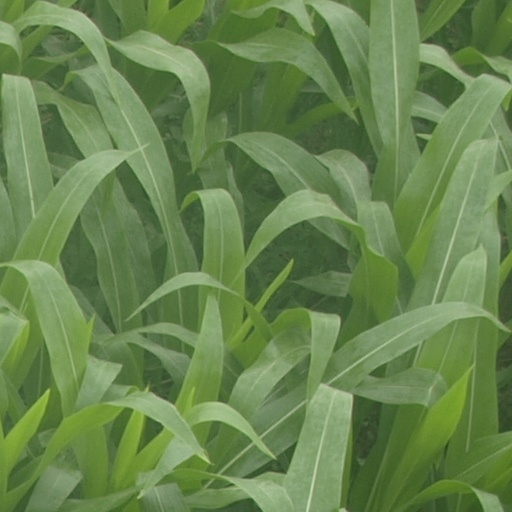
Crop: maize; corn